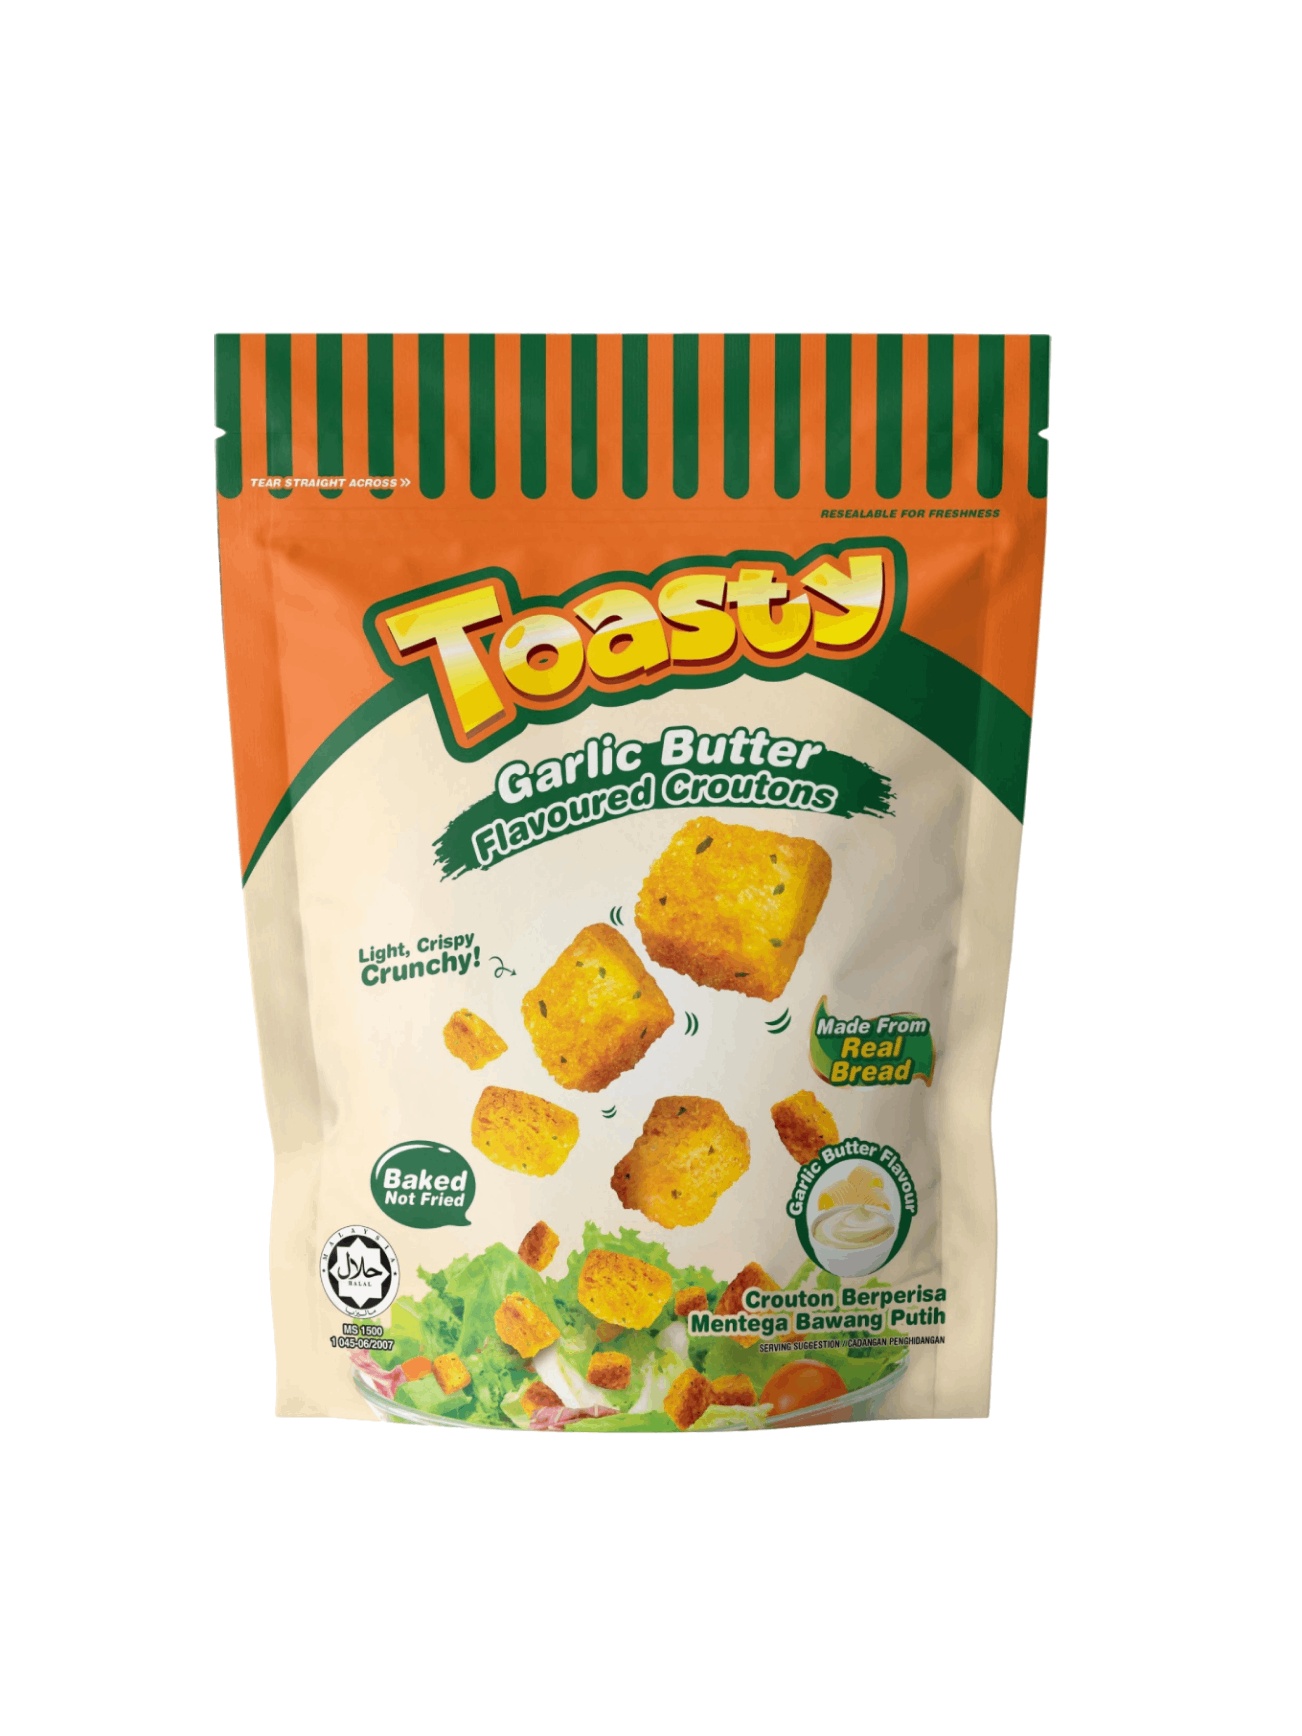
TOASTY GARLIC BUTTER FLAVOURED CROUTON 100G
Brand: Village Grocer - Southkey
TOASTY GARLIC BUTTER FLAVOURED CROUTON 100G
Category: Food, Beverages & Tobacco > Food Items > Snack Foods > Croutons